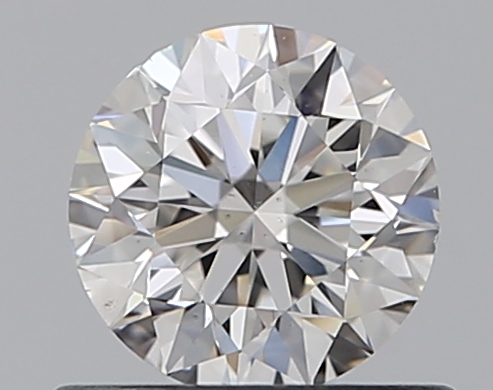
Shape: round
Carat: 0.5
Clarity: VS2
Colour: F
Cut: EX
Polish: EX
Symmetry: EX
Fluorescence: N
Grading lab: GIA
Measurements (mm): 5.05 x 5.07 x 3.18